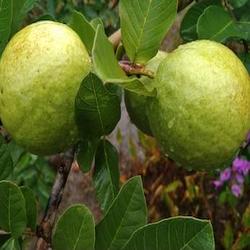
Label: Guava